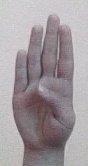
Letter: kaaf